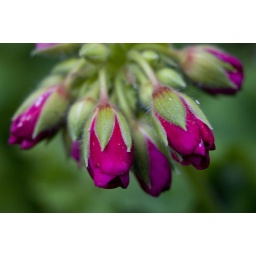
I love the red buds of the geranium plant against all that green.